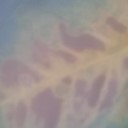
Label: Leaf_rust